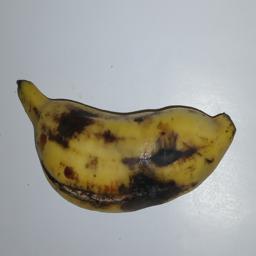
Banana variety: Champa Kola